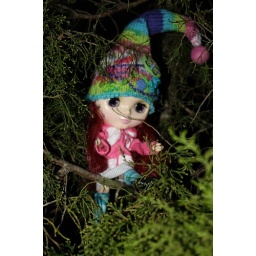
Well, high in the pine tree branches in the backyard! What fun :)